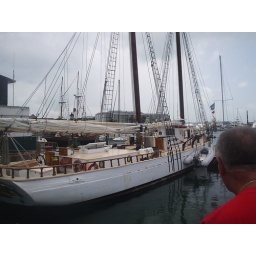
awesome sail boat called the western union was used tolay telegraph cable in the ocean. is for sail for 600,000 dollars